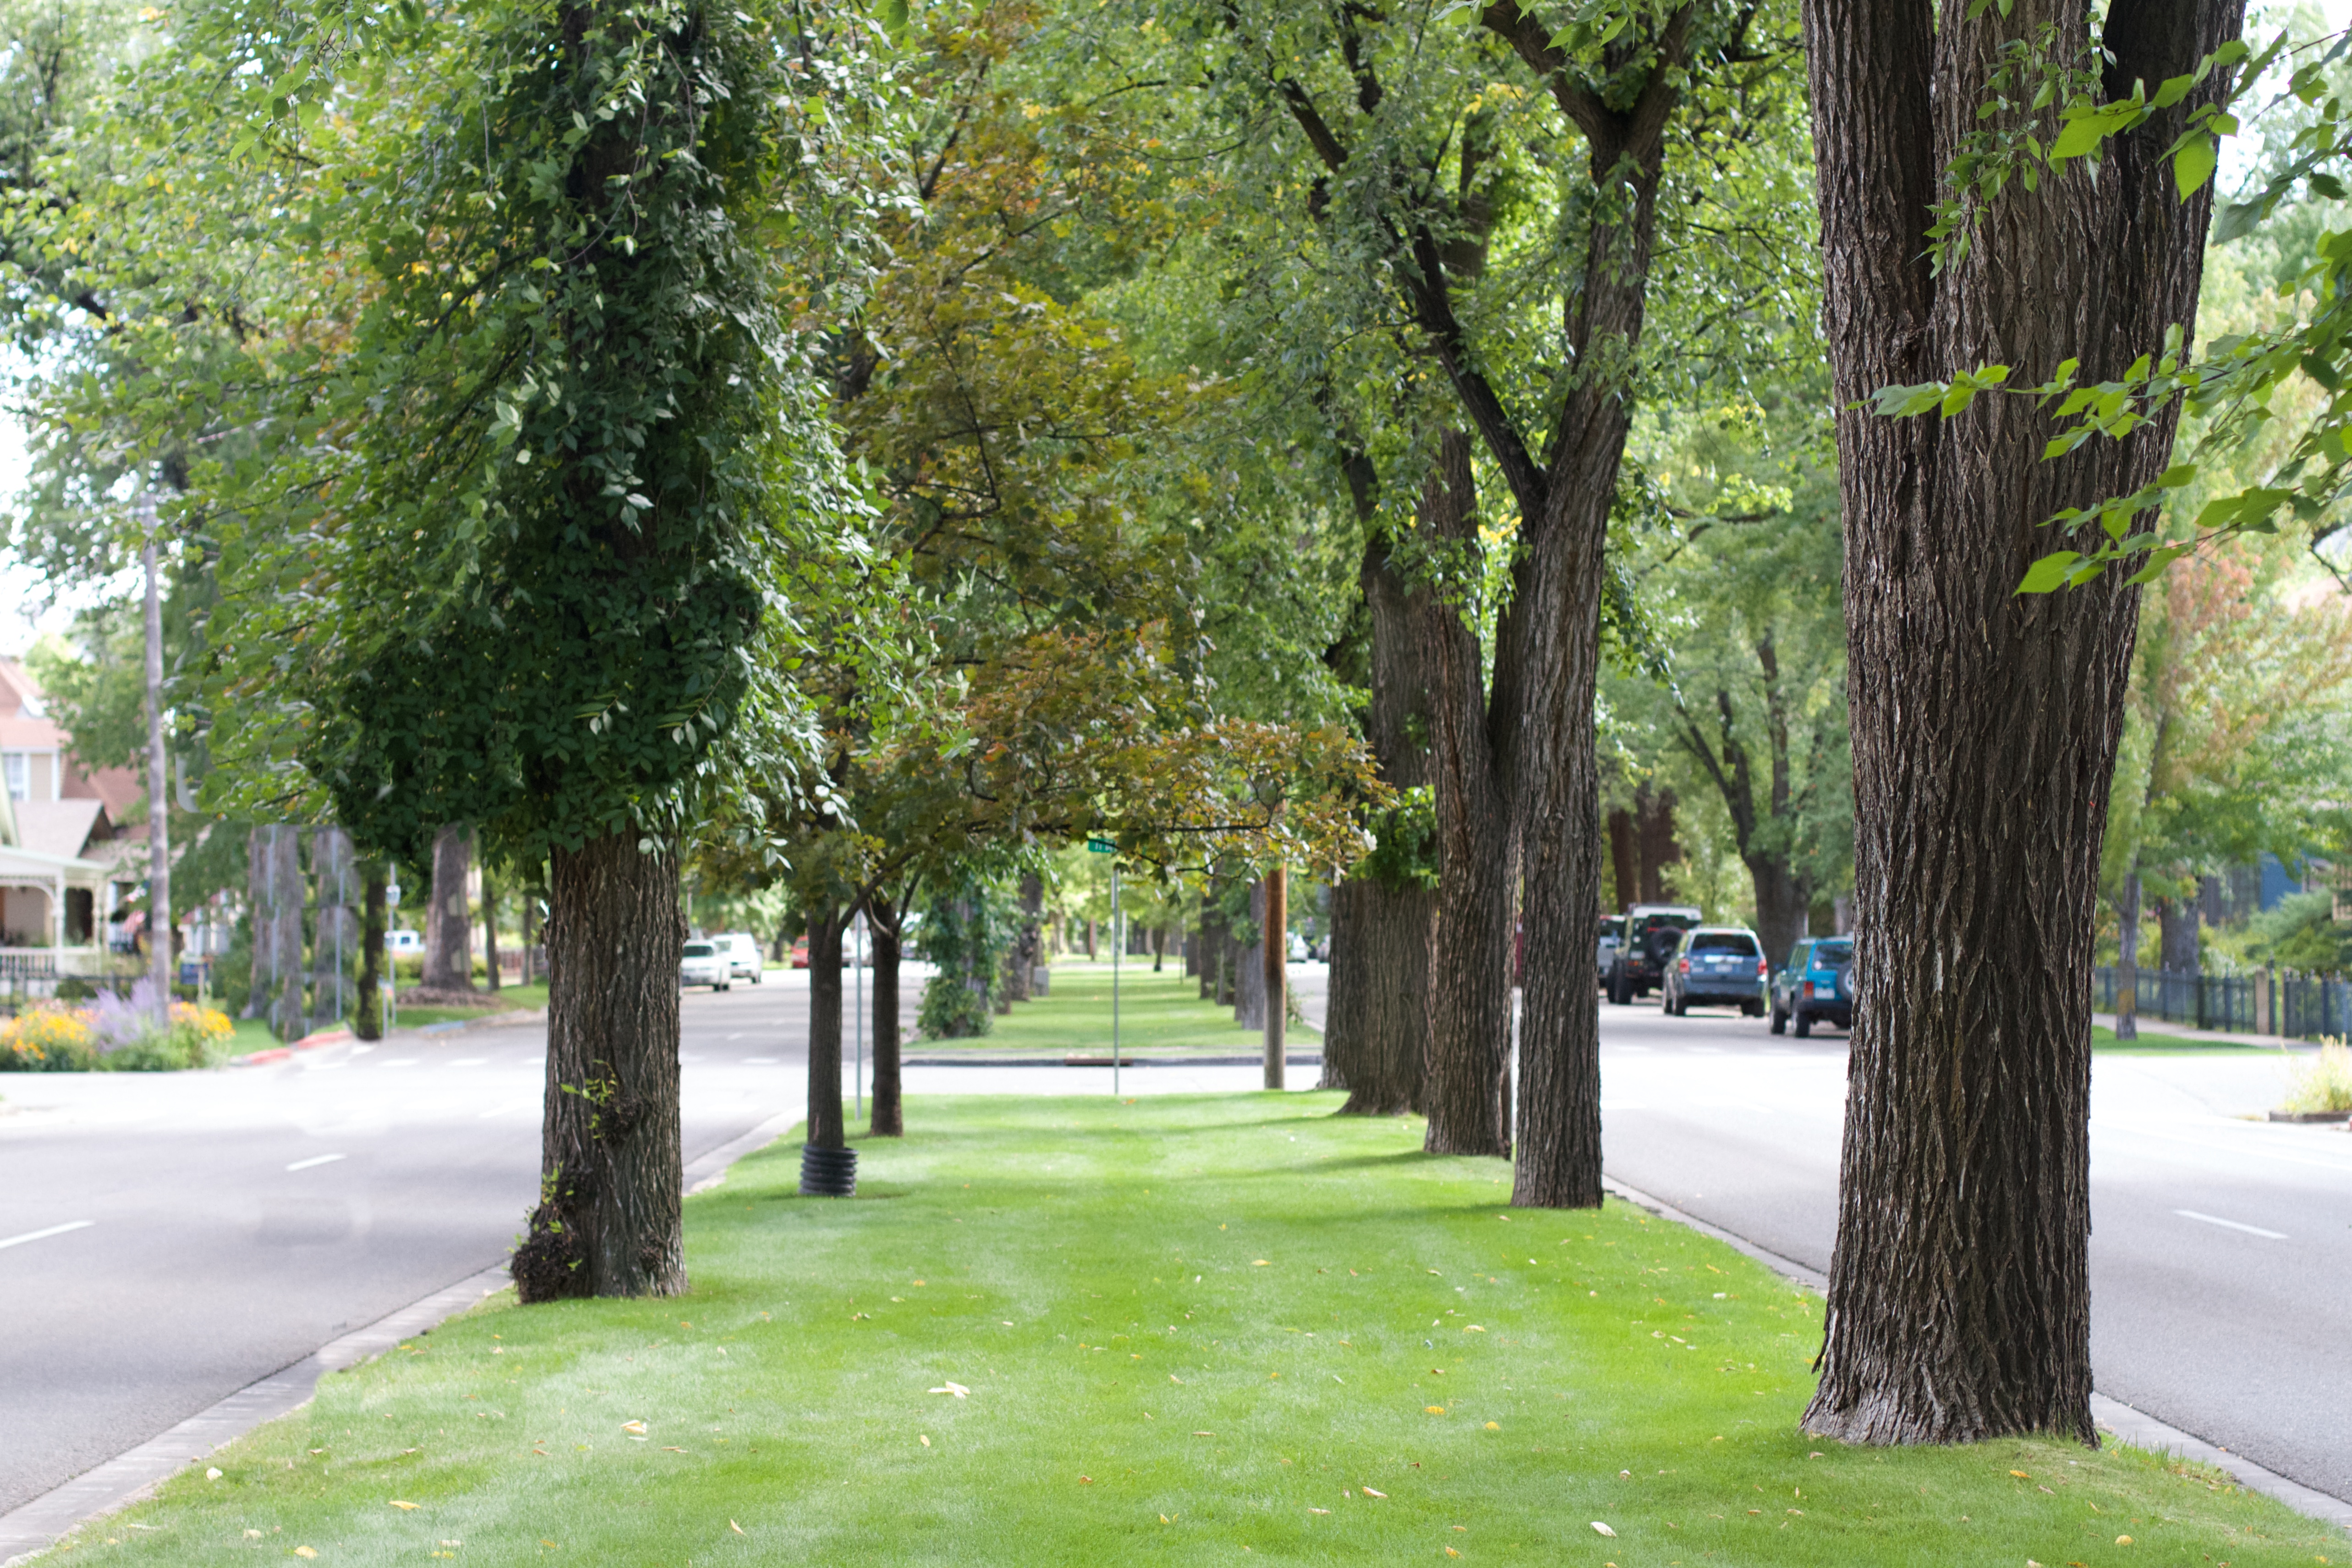
tree, plant, lawn, leaf, flower, green, park, botany, garden, estate, woody plant